Fall of the Assad regime

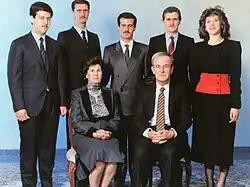
The Assad family, . Front: Anisa Makhlouf and Hafez al-Assad. Rear, left to right: Maher, Bashar, Bassel, Majd, and Bushra al-Assad.

The Assad family had ruled Syria since 1971, when Hafez al-Assad seized power and became the president of Syria under the Syrian Ba'ath Party. After his death in June 2000, he was succeeded by his son Bashar al-Assad.